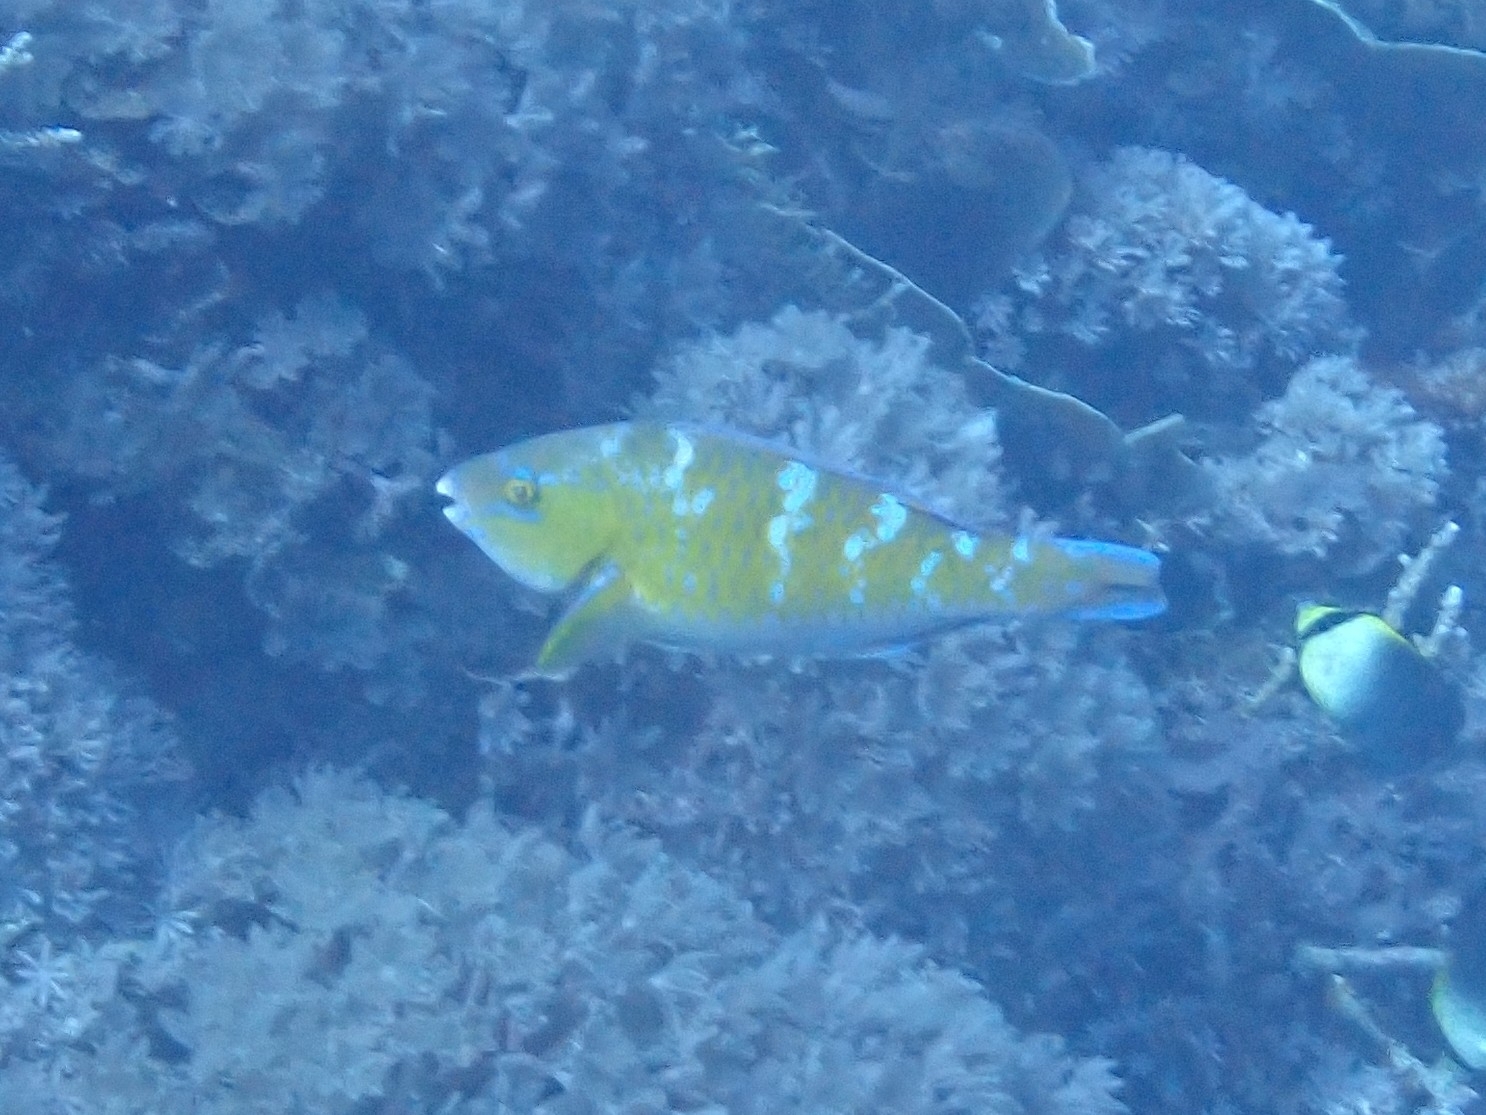
Scarus ghobban (Blue-barred Parrotfish)